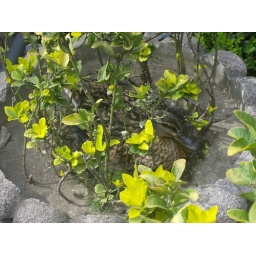
Esta pata hizo su nido en una maceta. This female duck has made her nest over a plant pot.